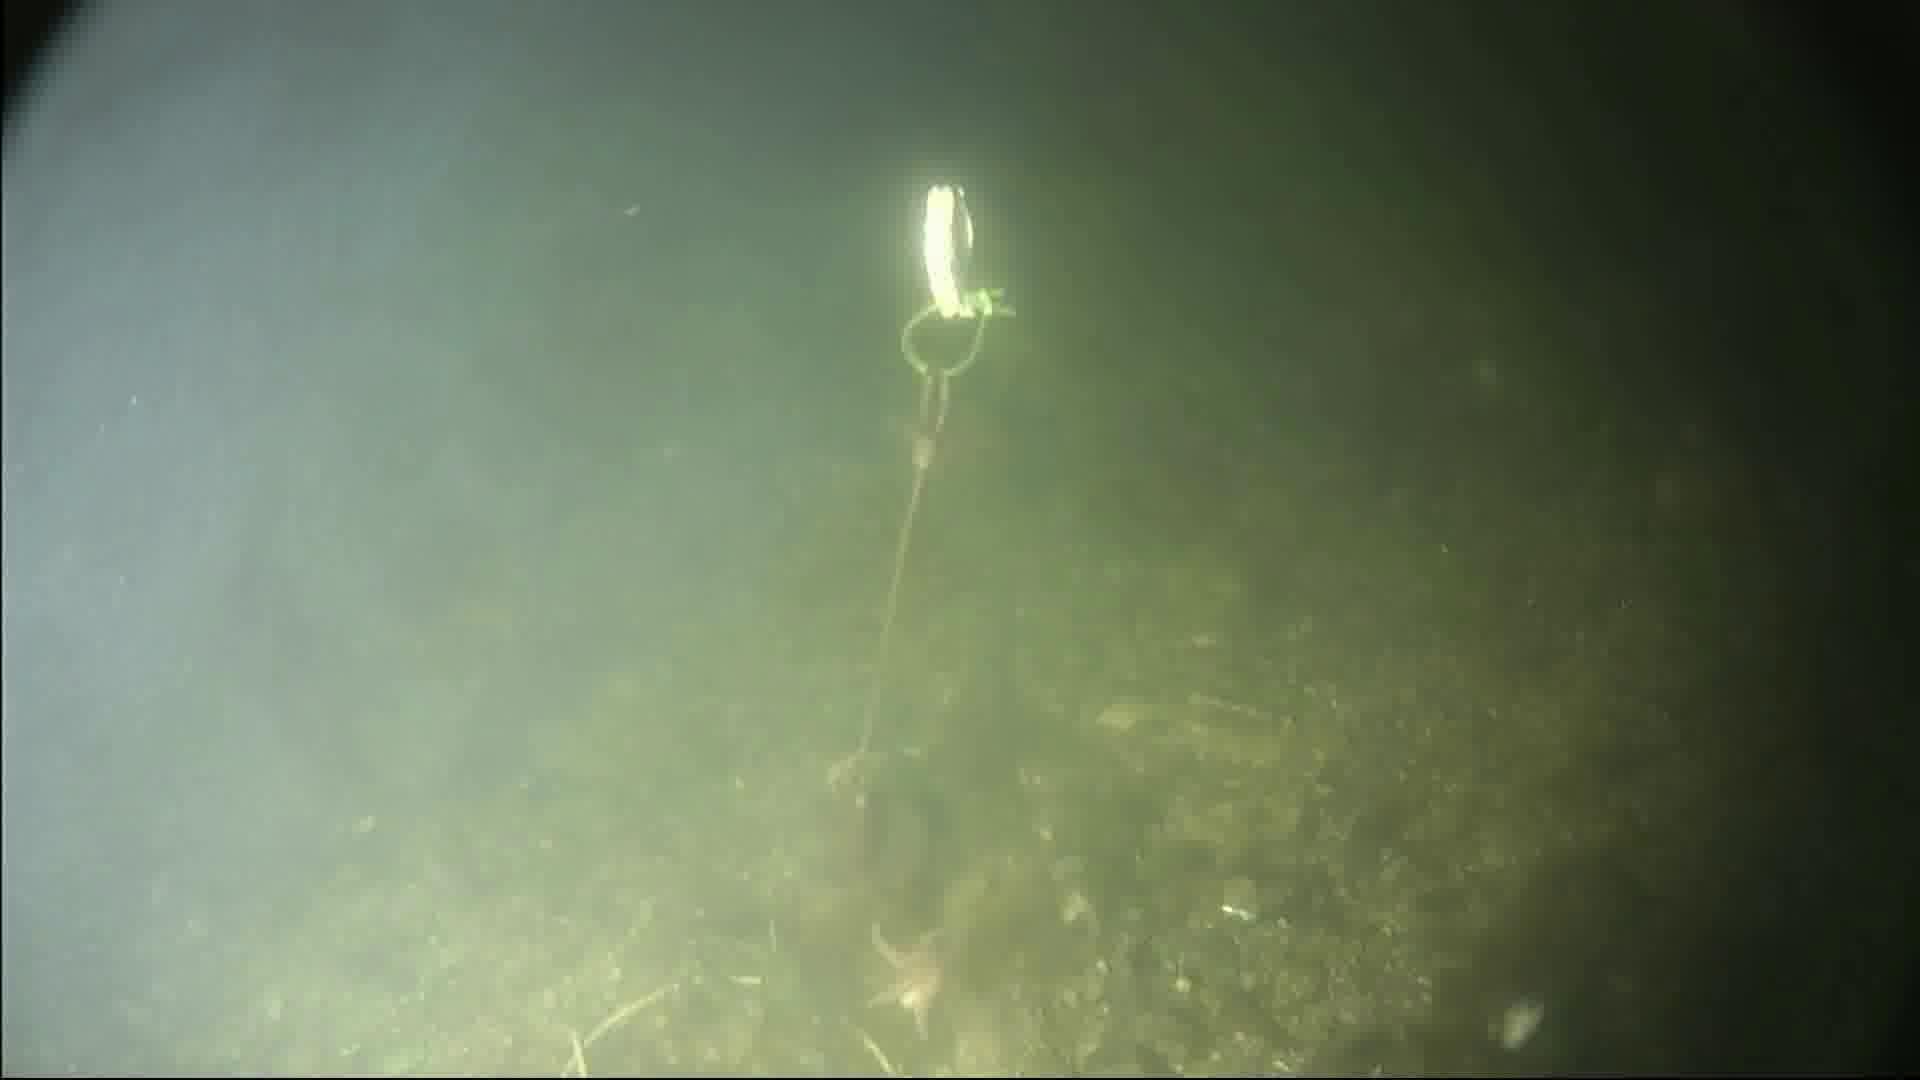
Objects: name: starfish